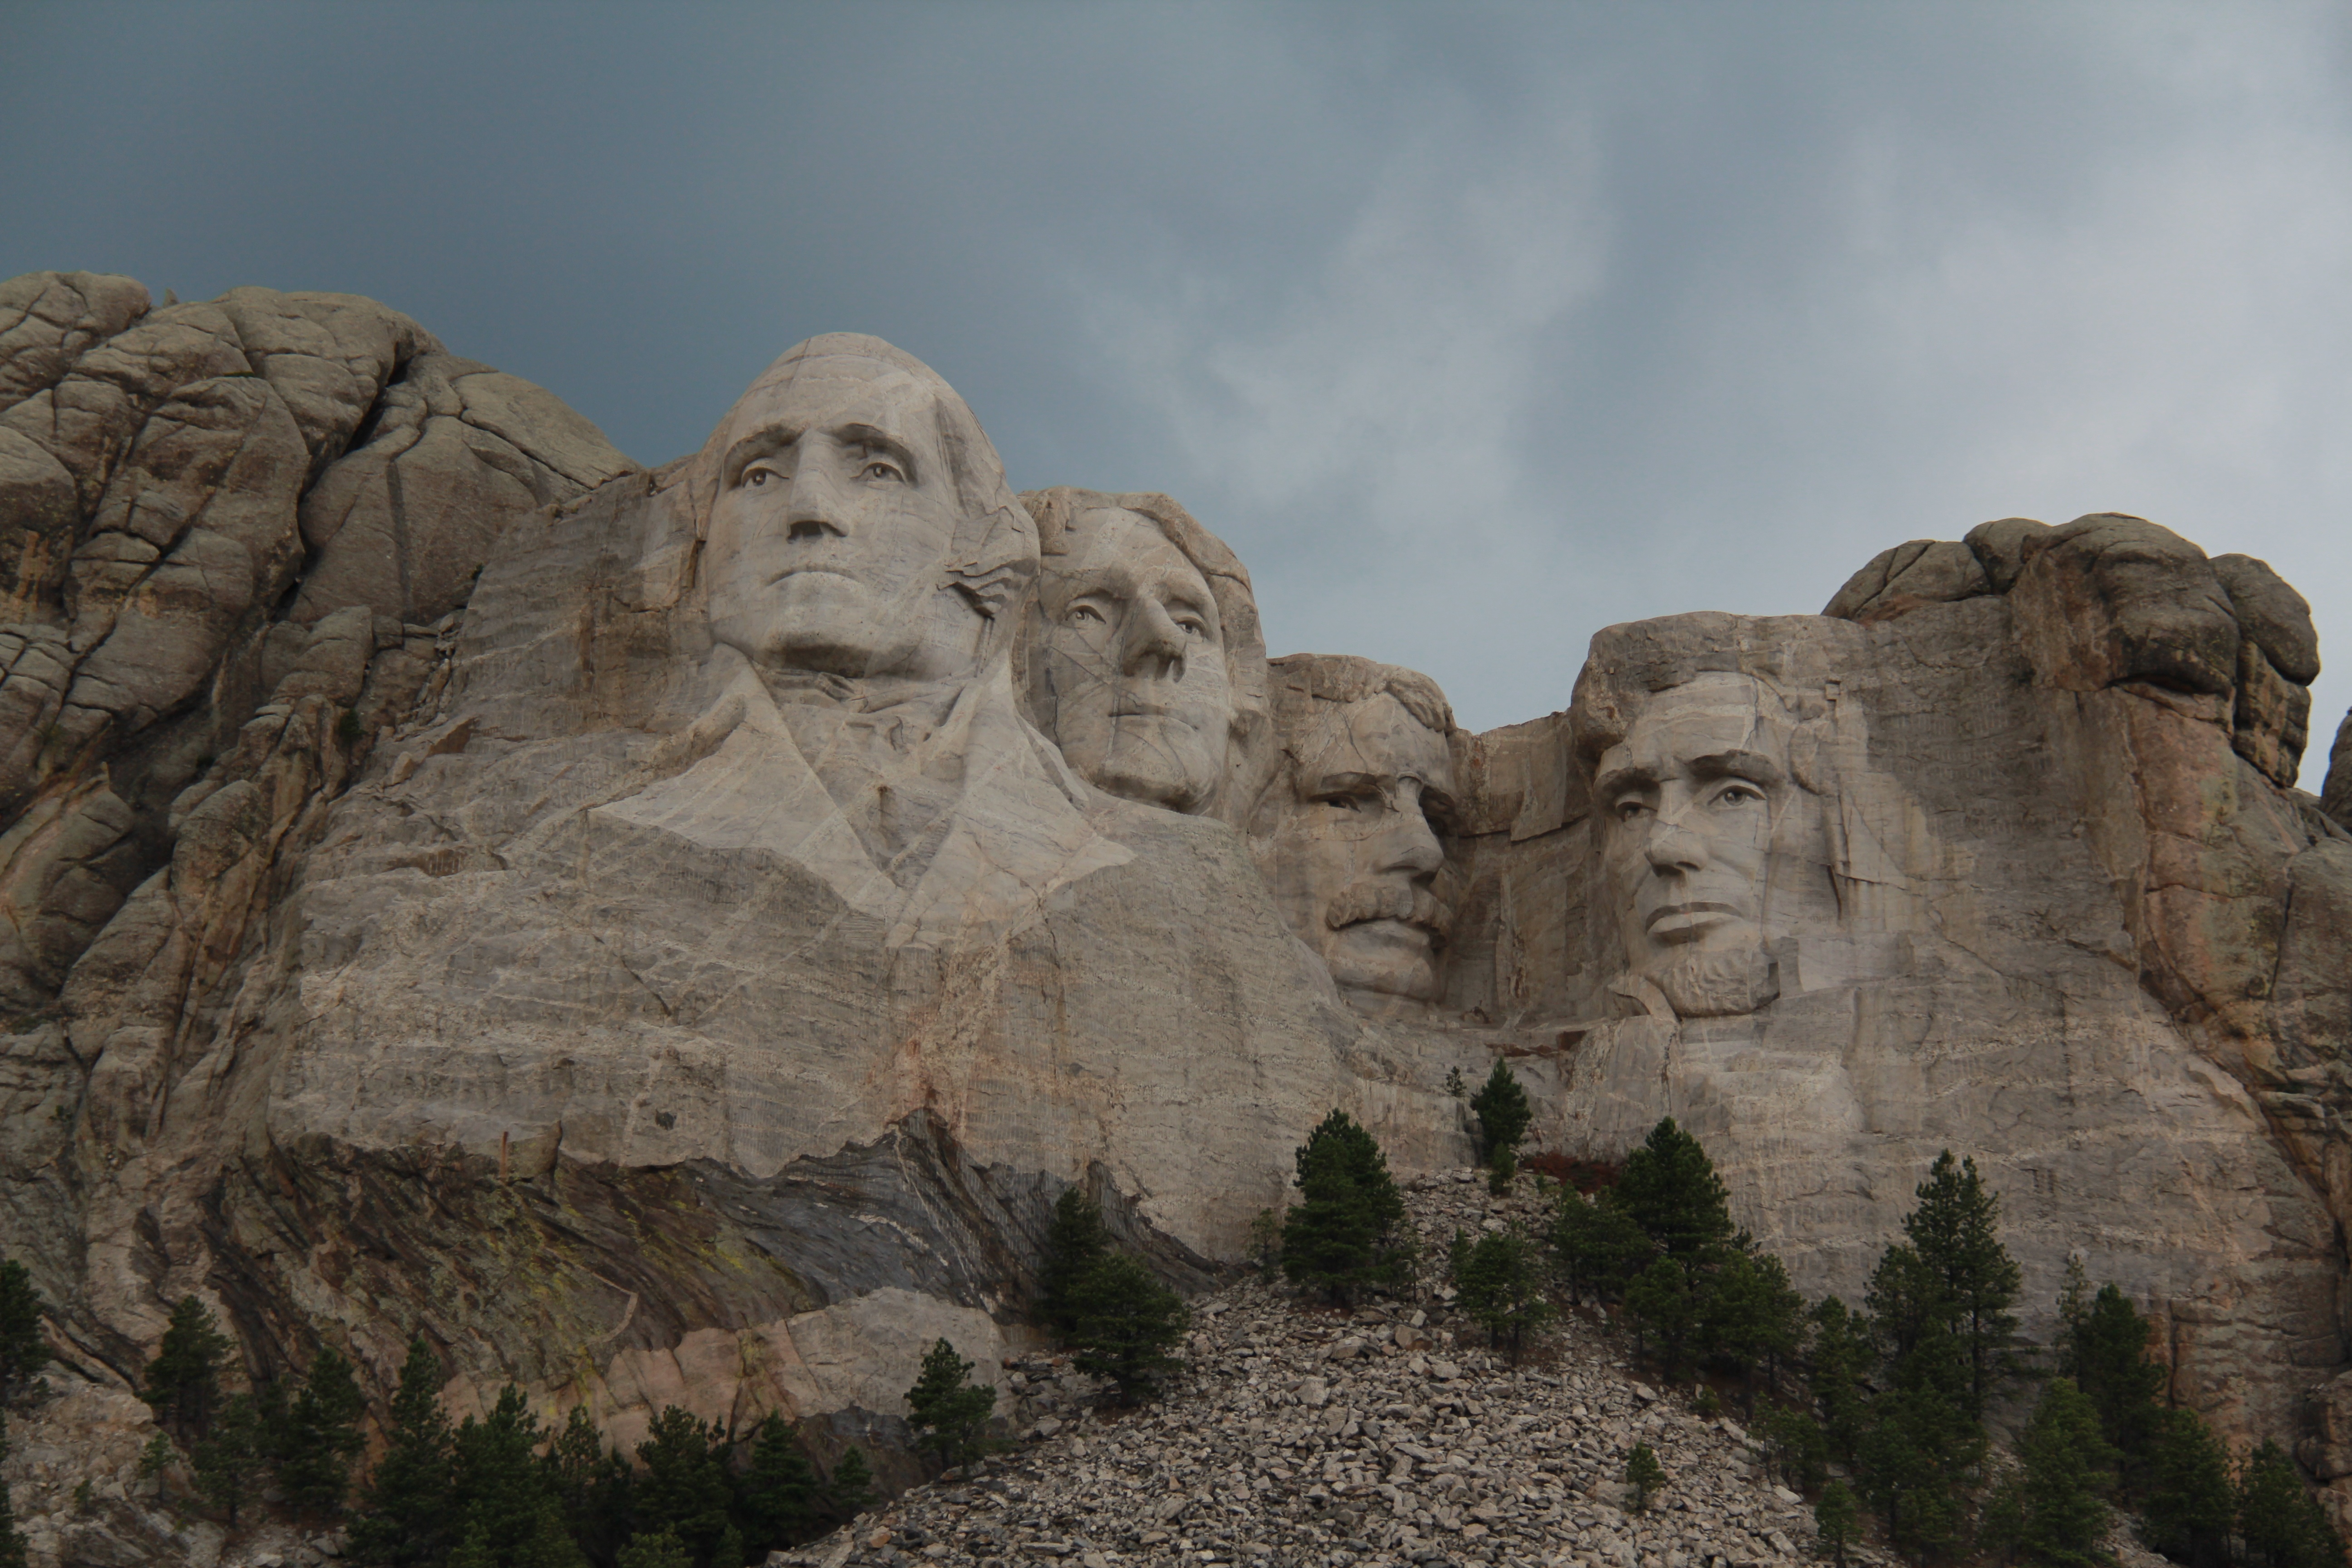
rock, mountain, monument, formation, statue, arch, material, president, mount rushmore, sculpture, art, geology, temple, badlands, monolith, ancient history